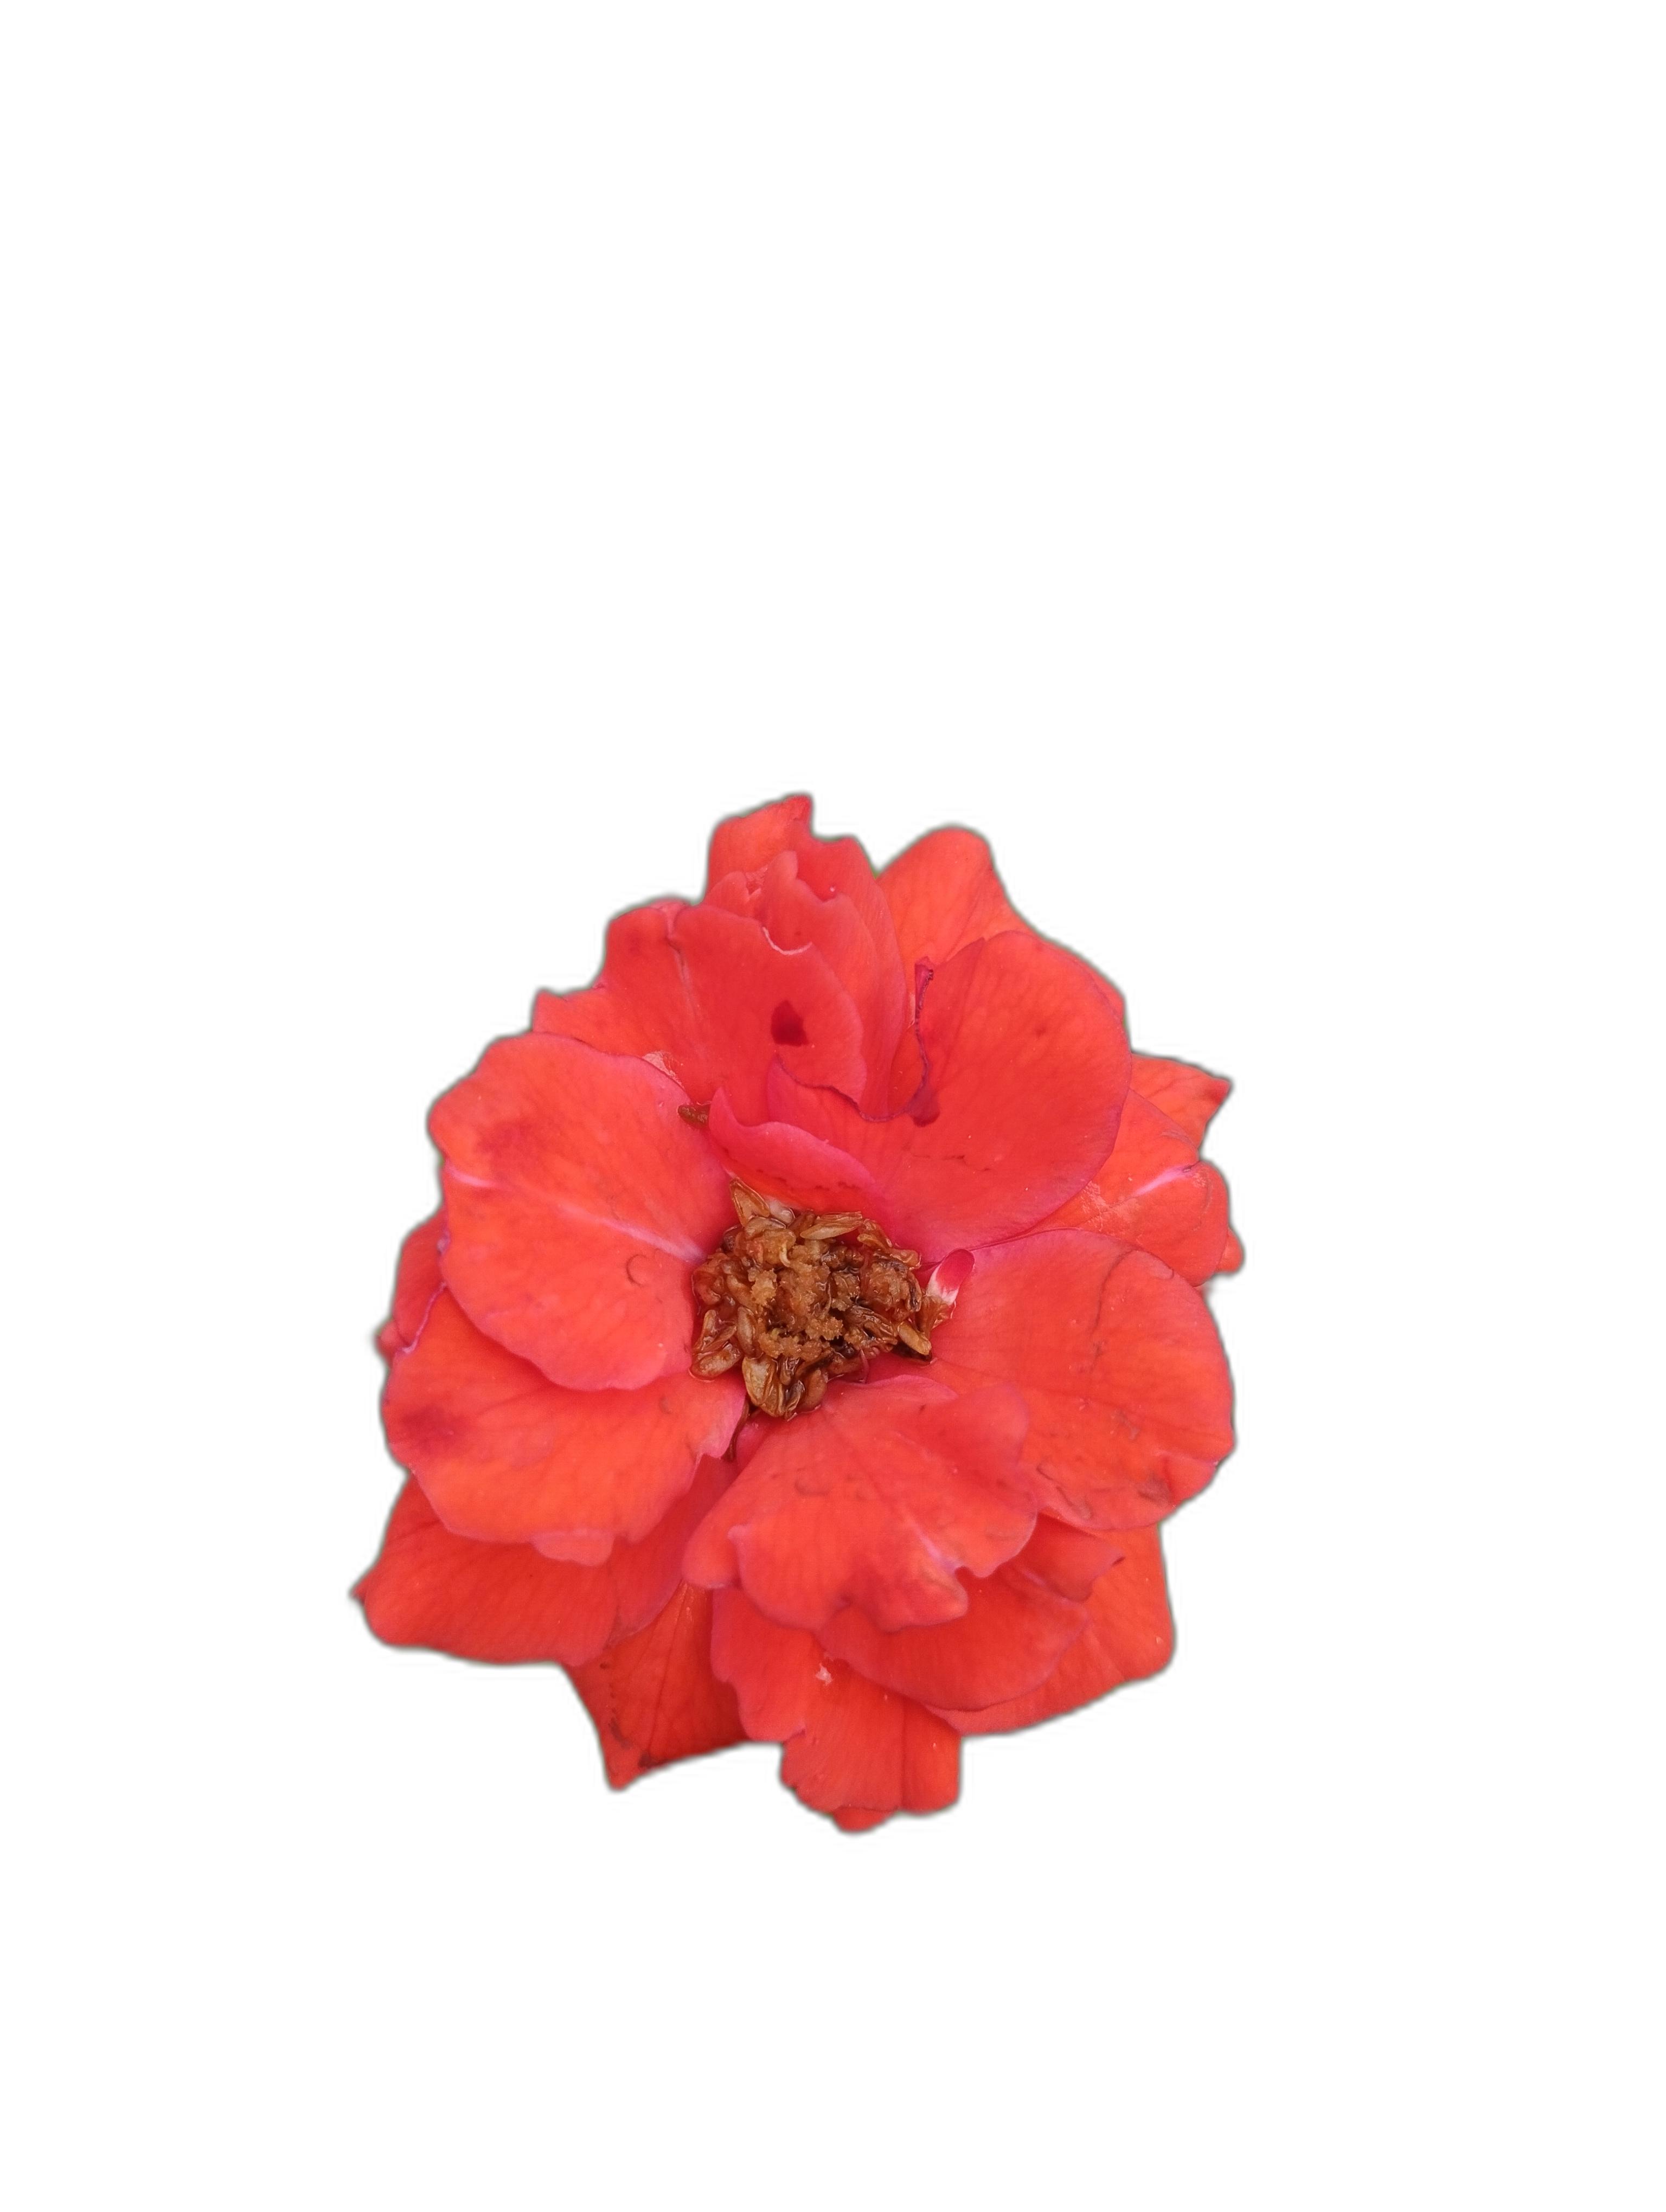
Label: Rose